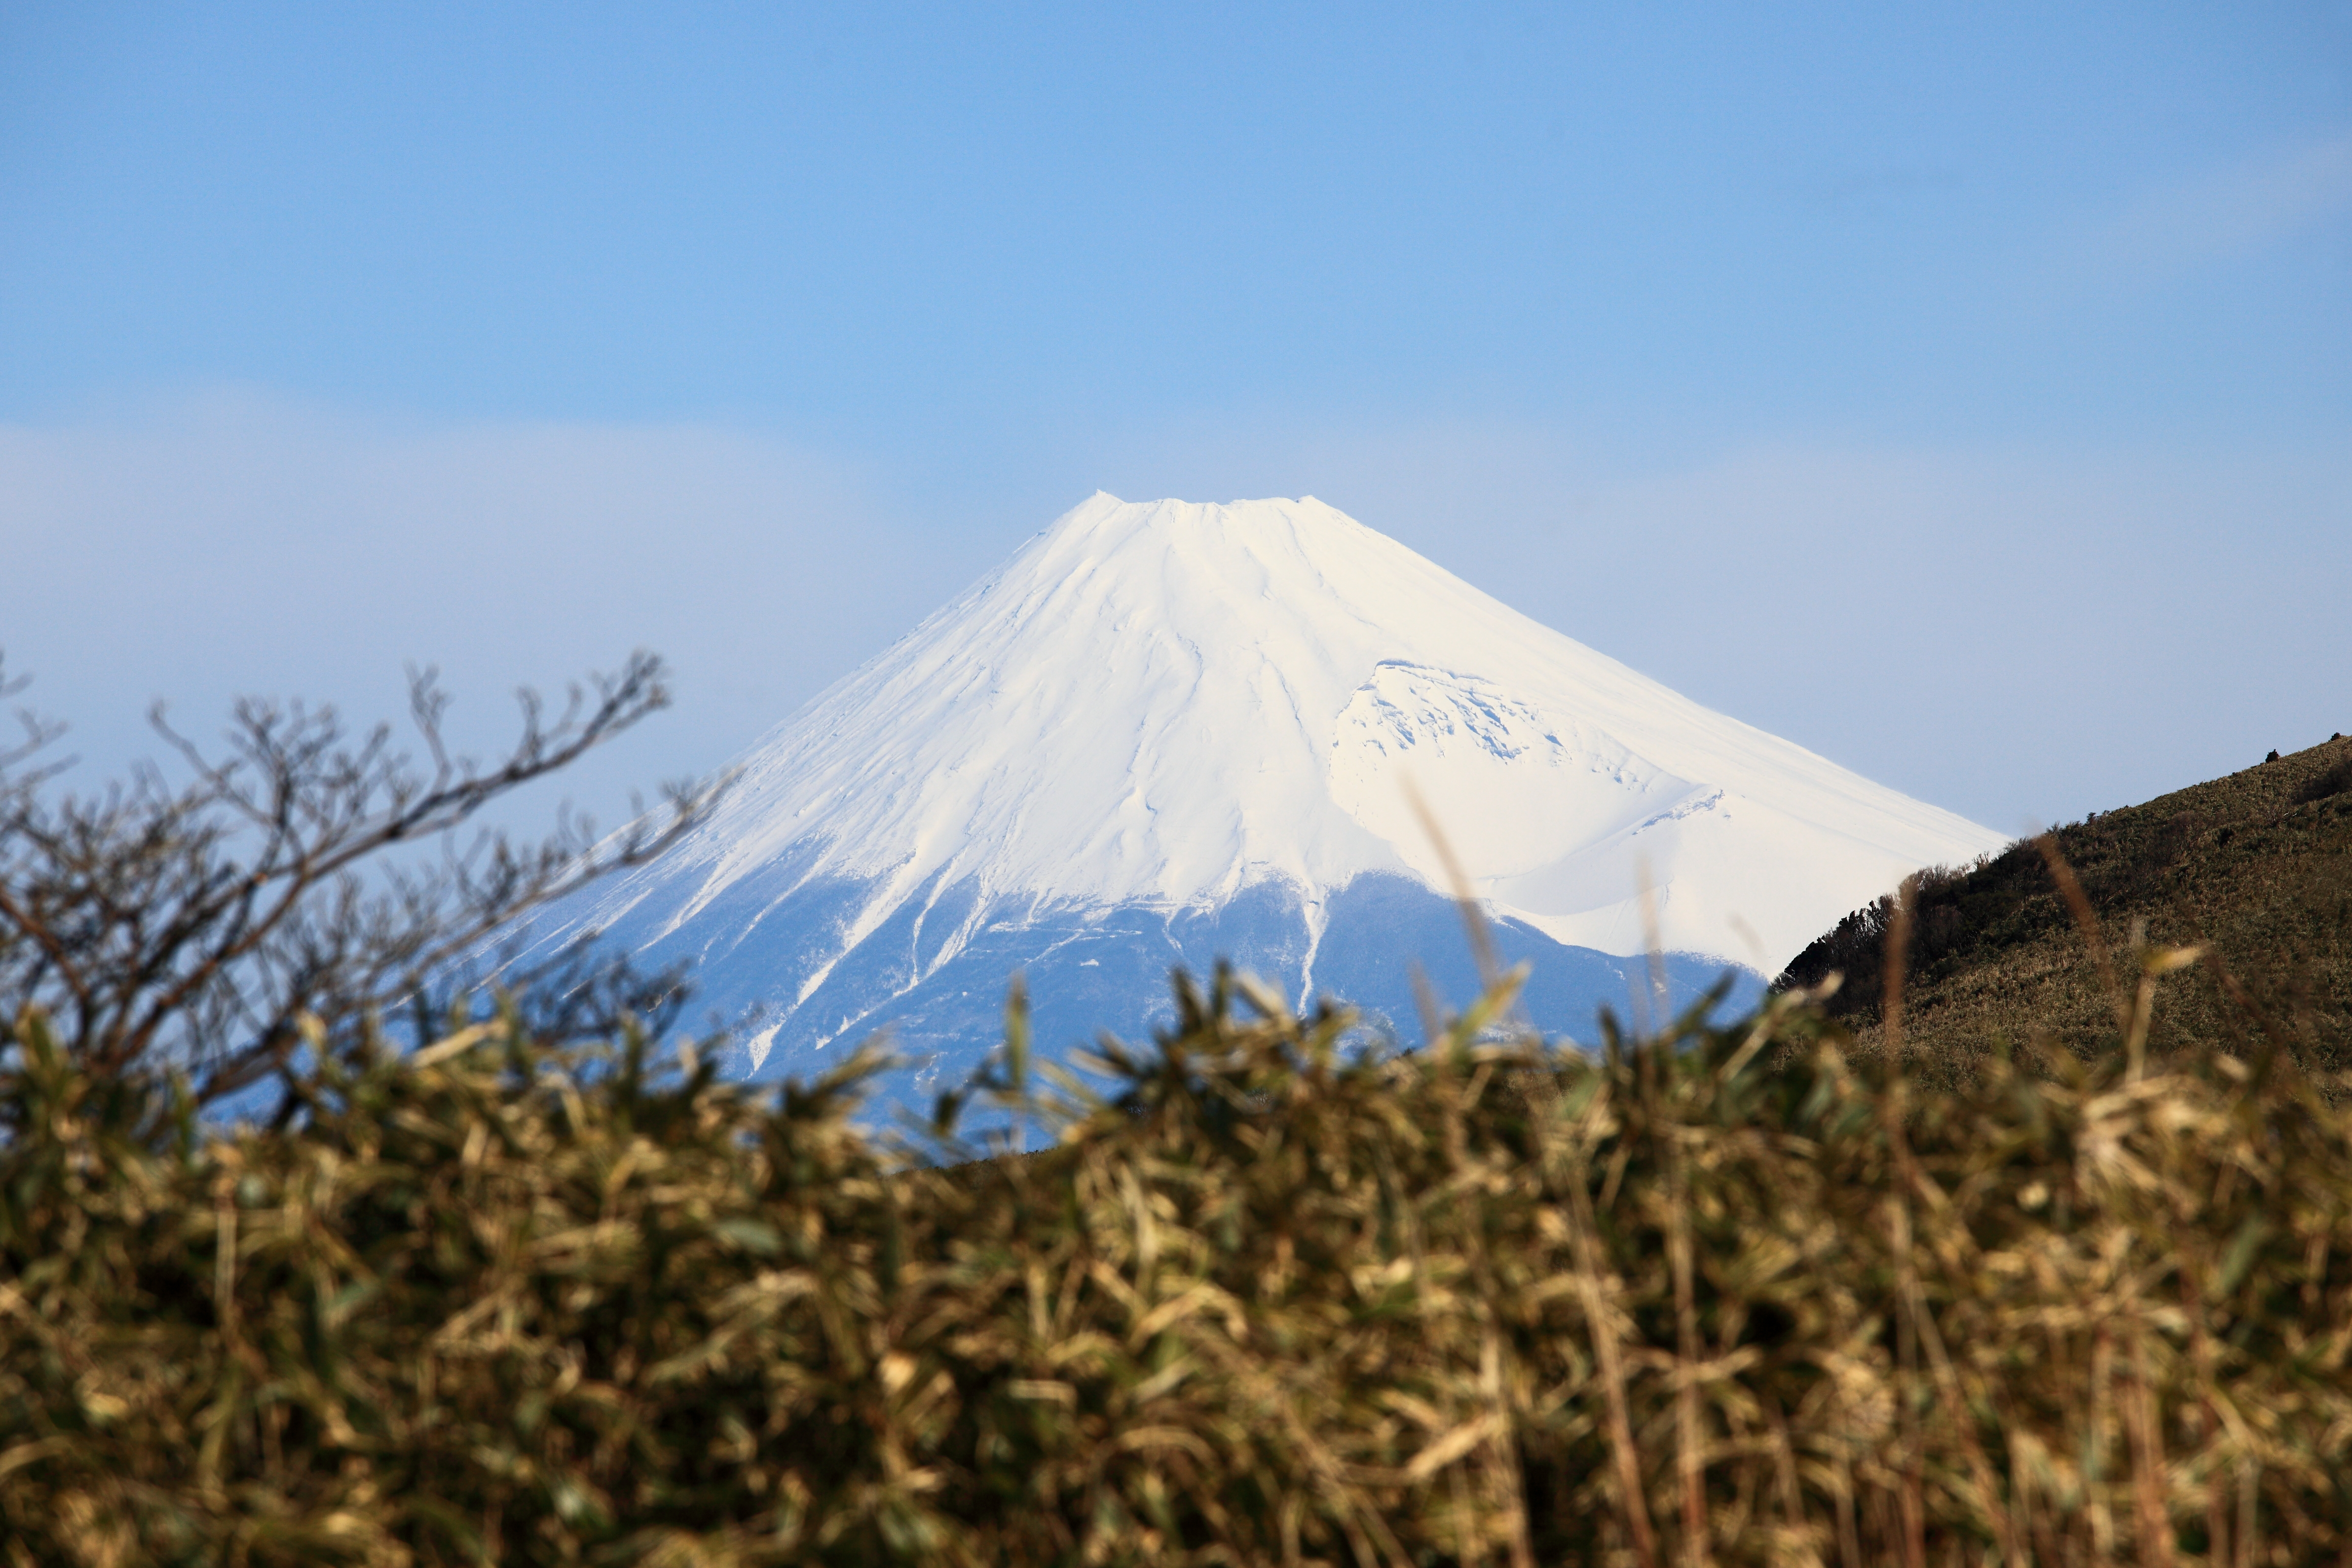
horizon, mountain, field, prairie, sunlight, hill, wind, high, crop, soil, agriculture, ridge, plateau, 5d, hires, fuji, habitat, markii, ecosystem, hi, res, resolution, fujisan, tundra, landform, natural environment, geographical feature, mountainous landforms